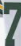
Number: 7